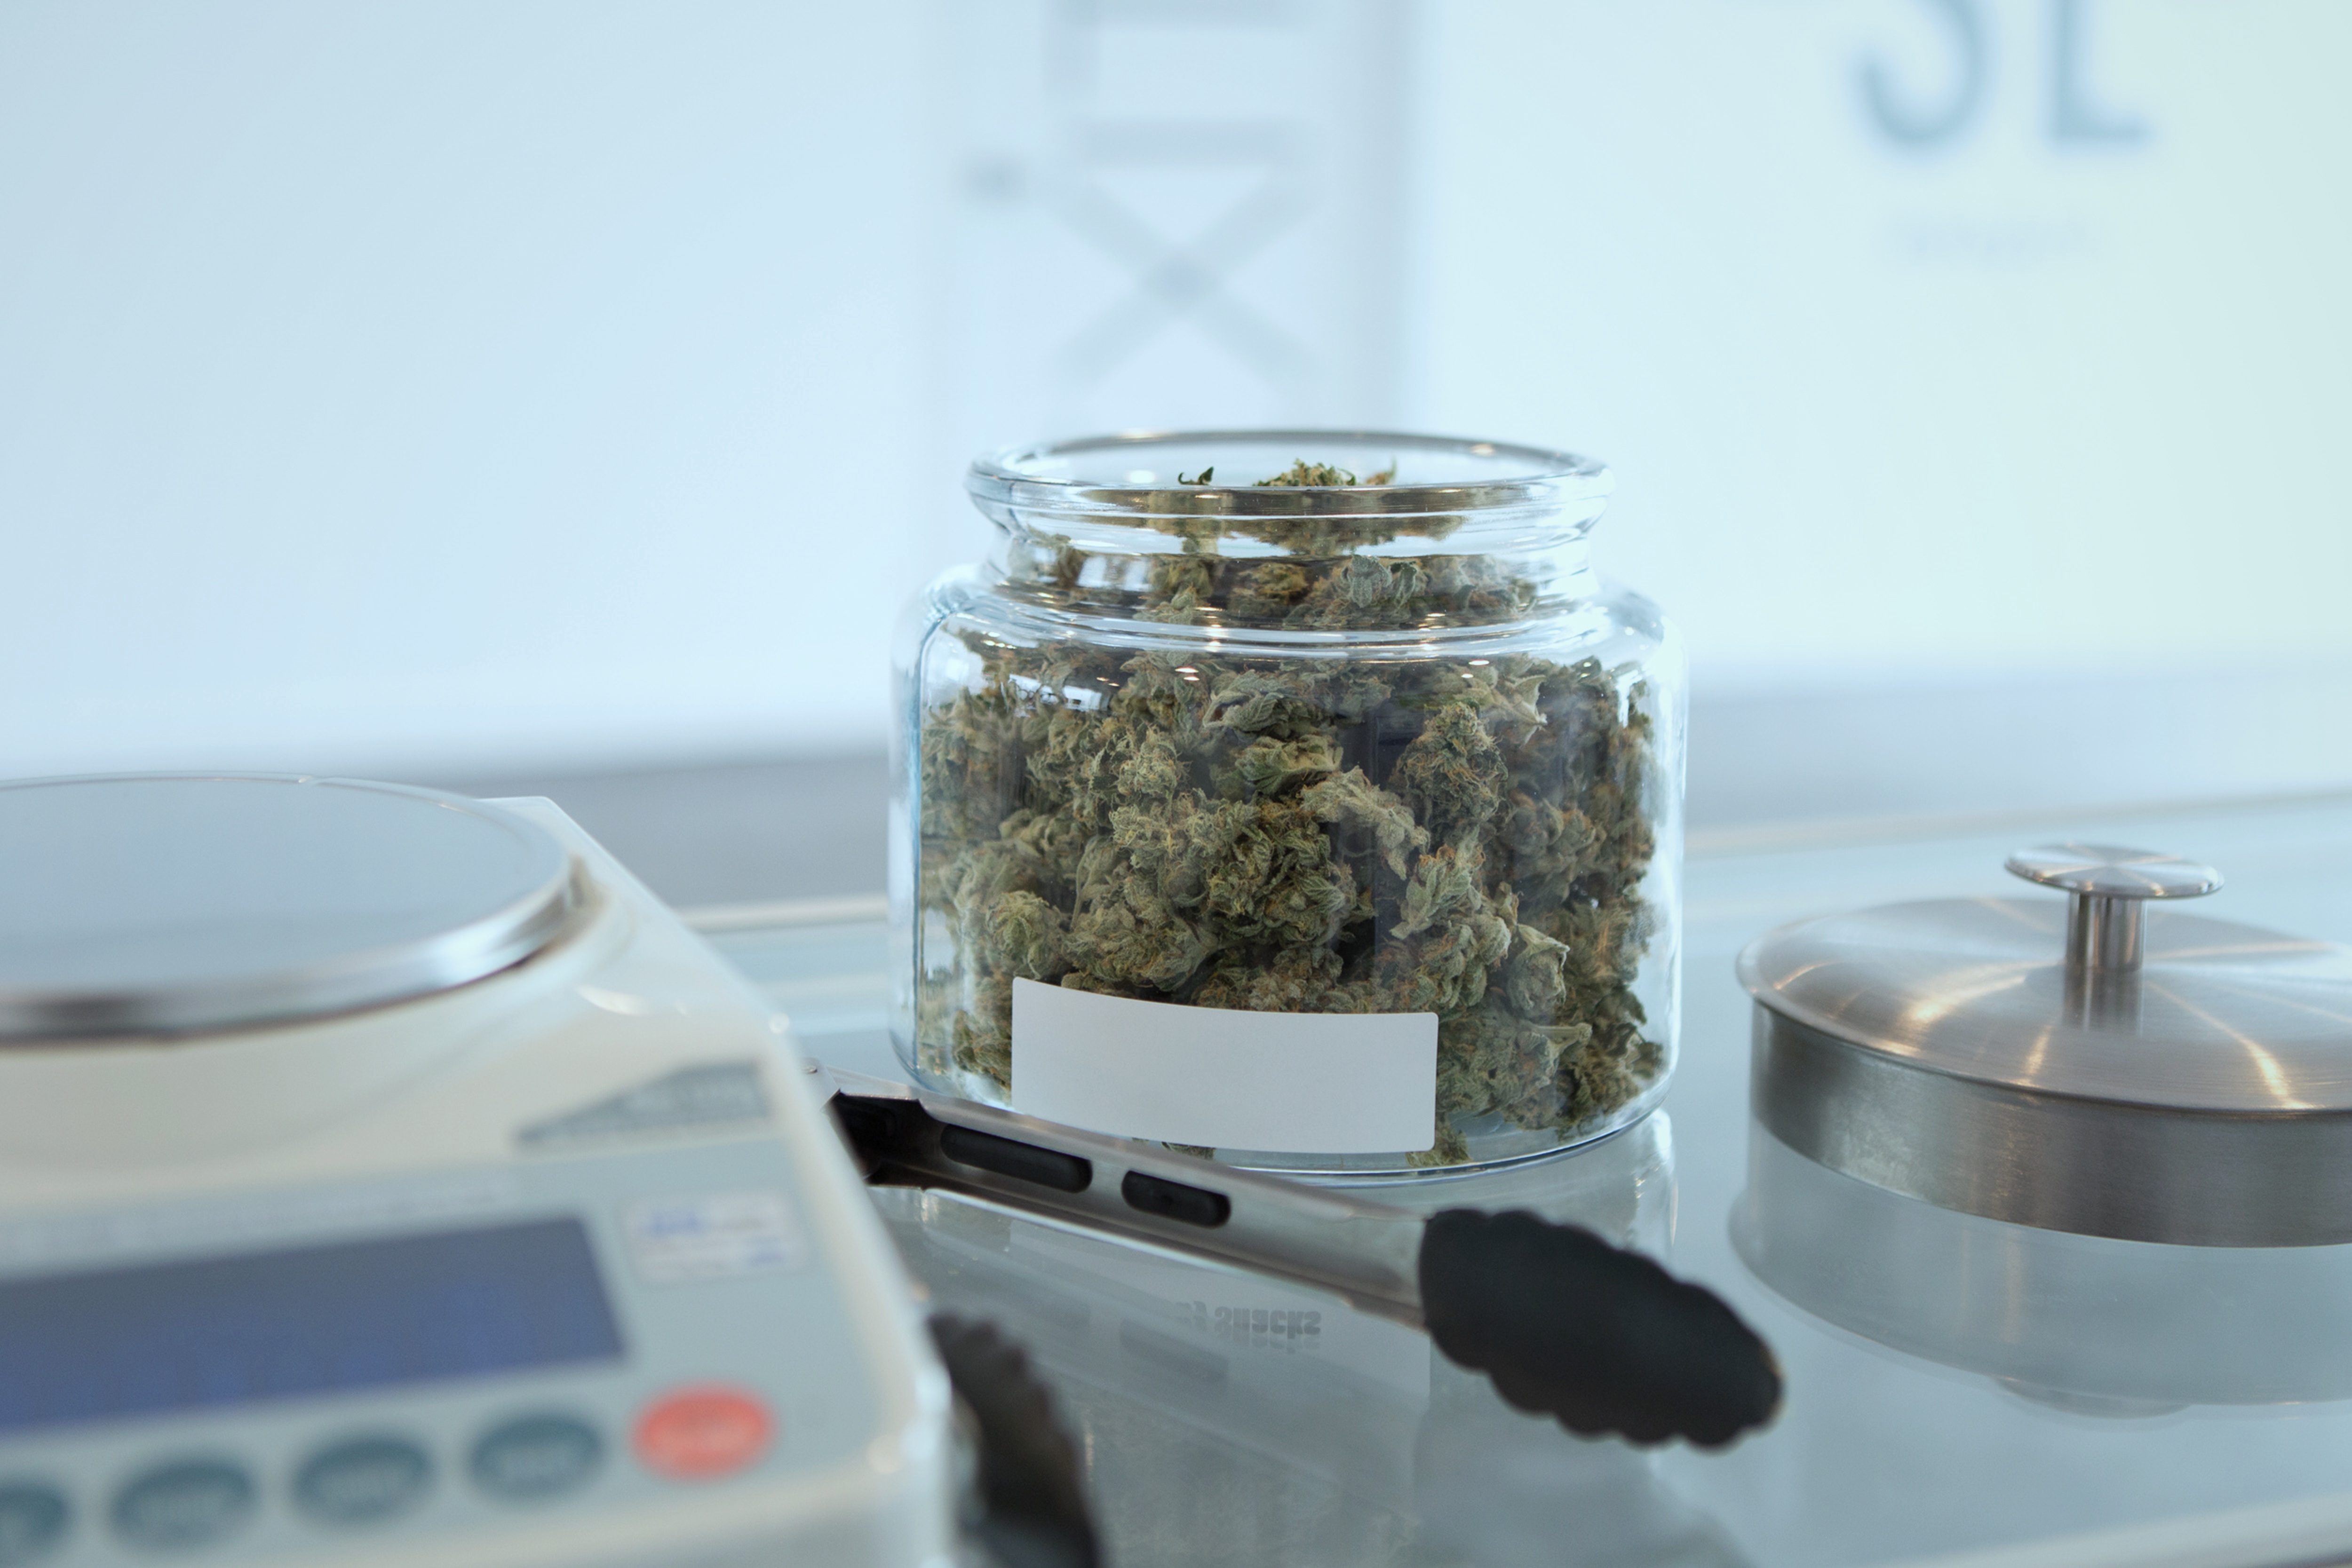
meal, food, breakfast, lighting, product